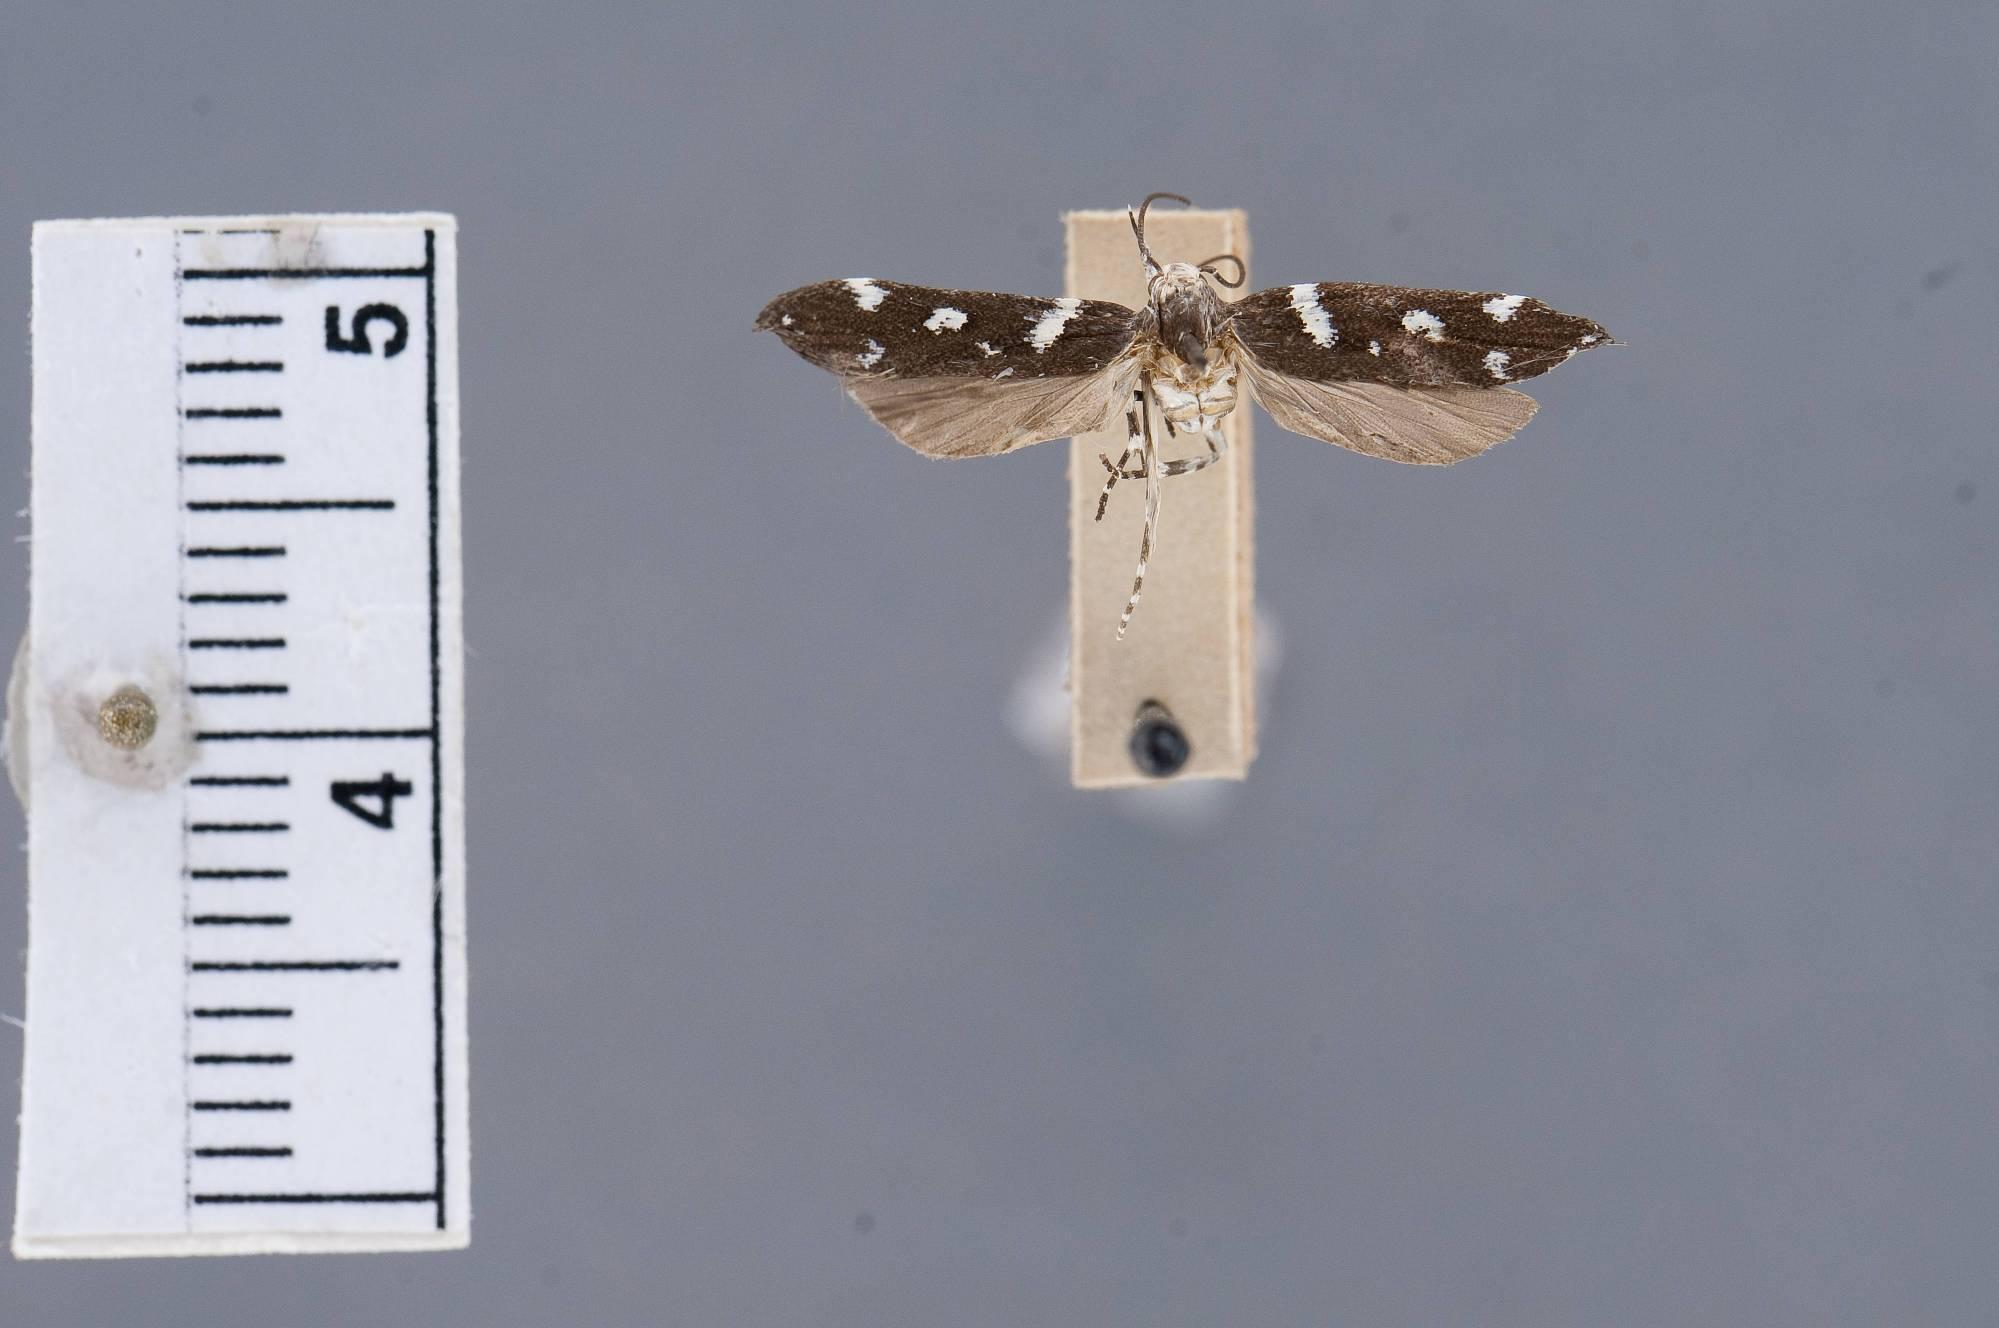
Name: Aroga alleriella
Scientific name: Aroga alleriella Busck, 1940
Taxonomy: Animalia, Arthropoda, Insecta, Lepidoptera, Glossata, Gelechiidae, Gelechiinae
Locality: Mobile, Alabama, United States
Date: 1 Dec 1924